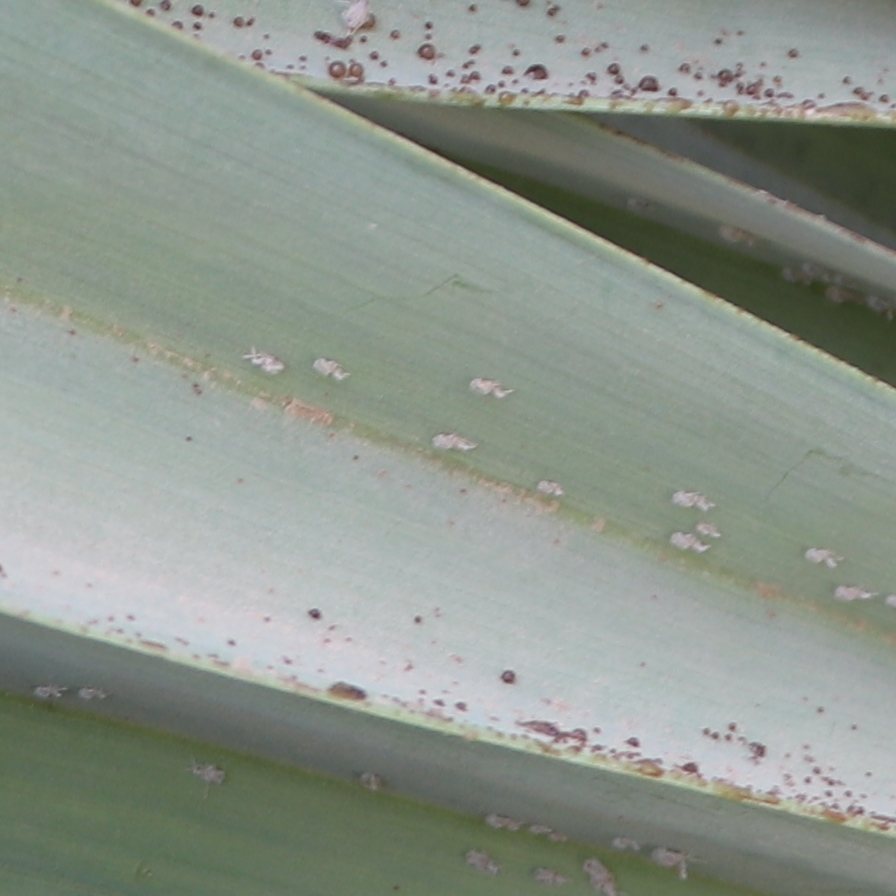
Label: Dubas